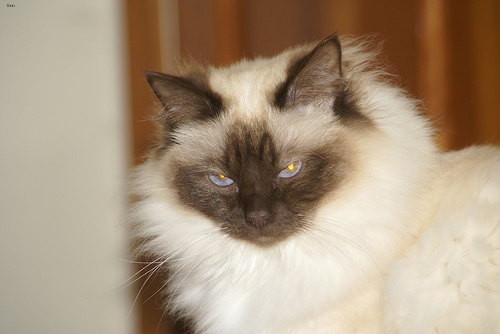
Animal: cat
Breed: Birman